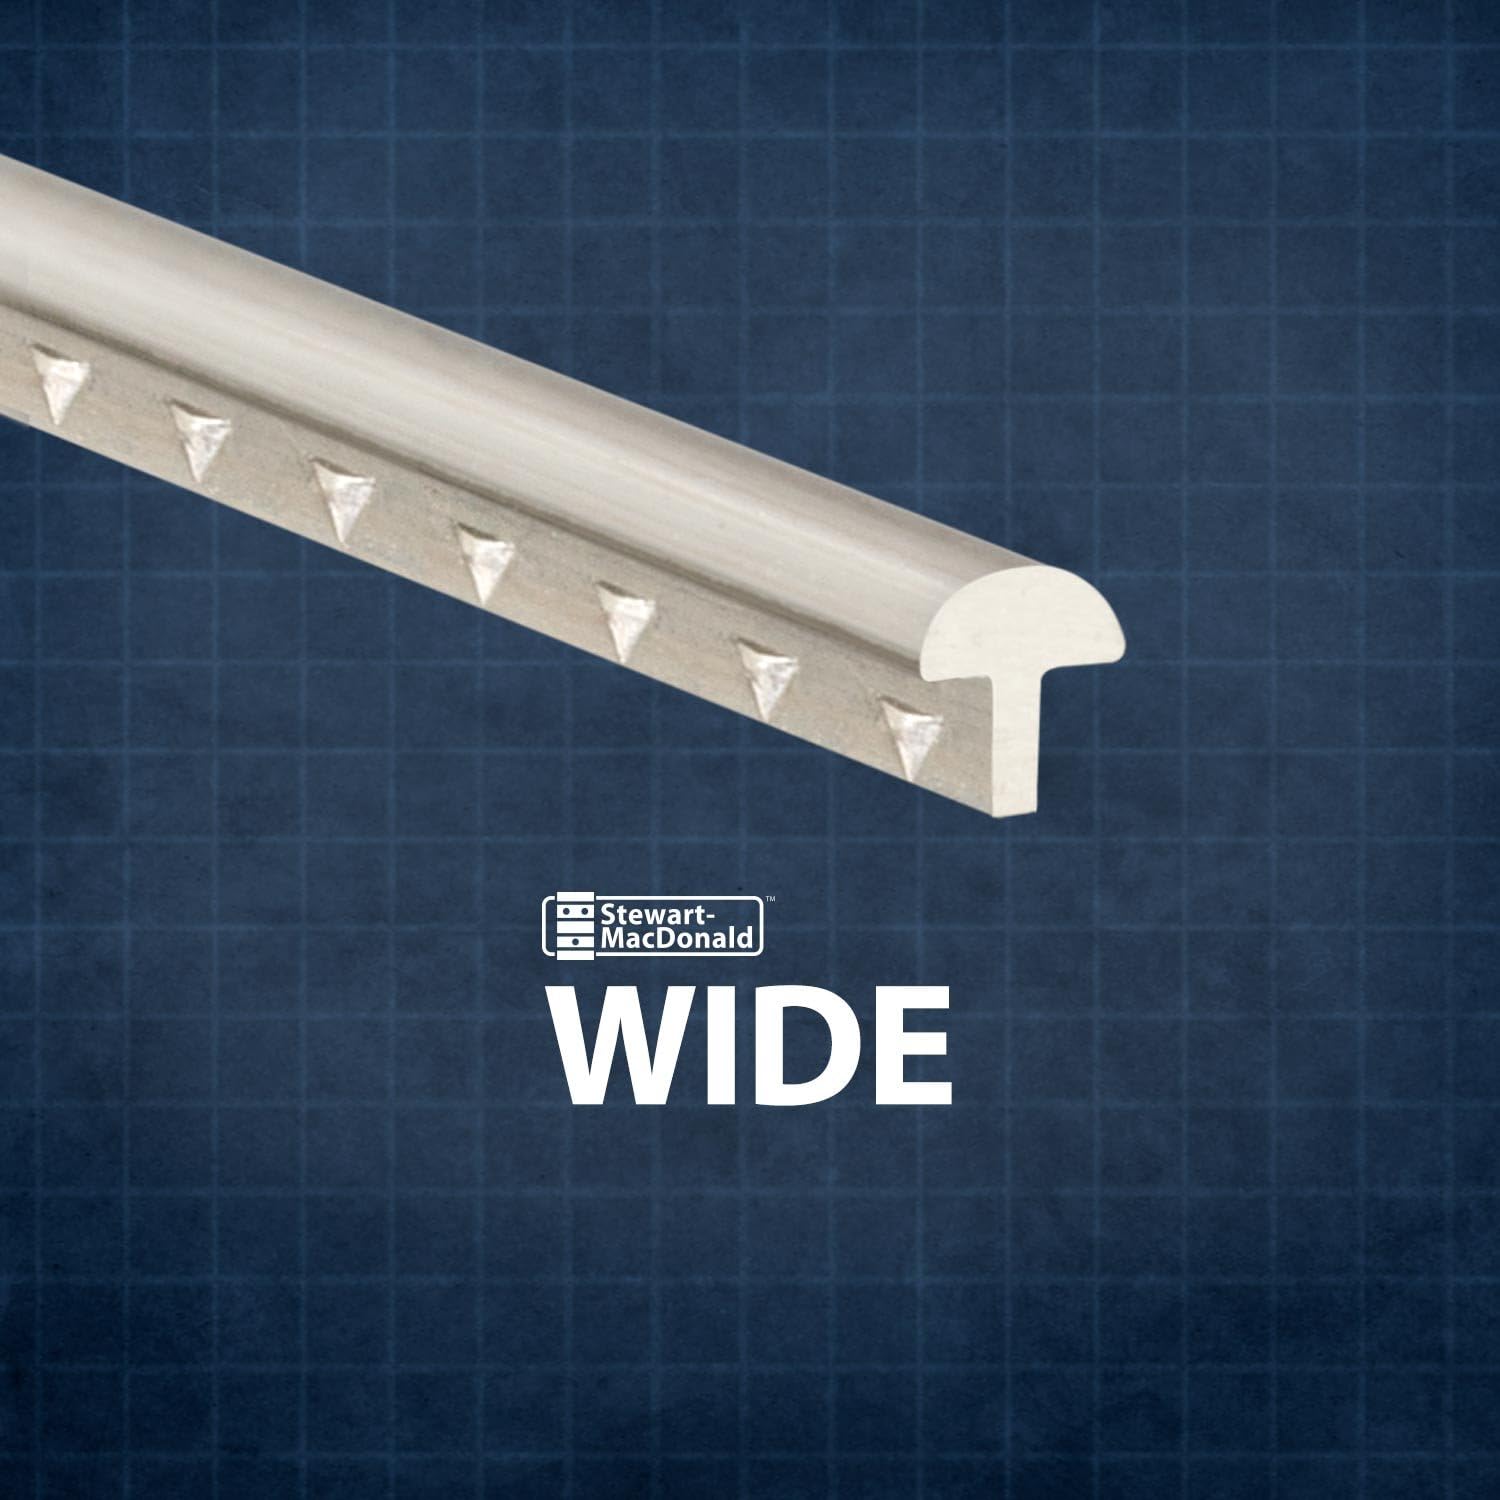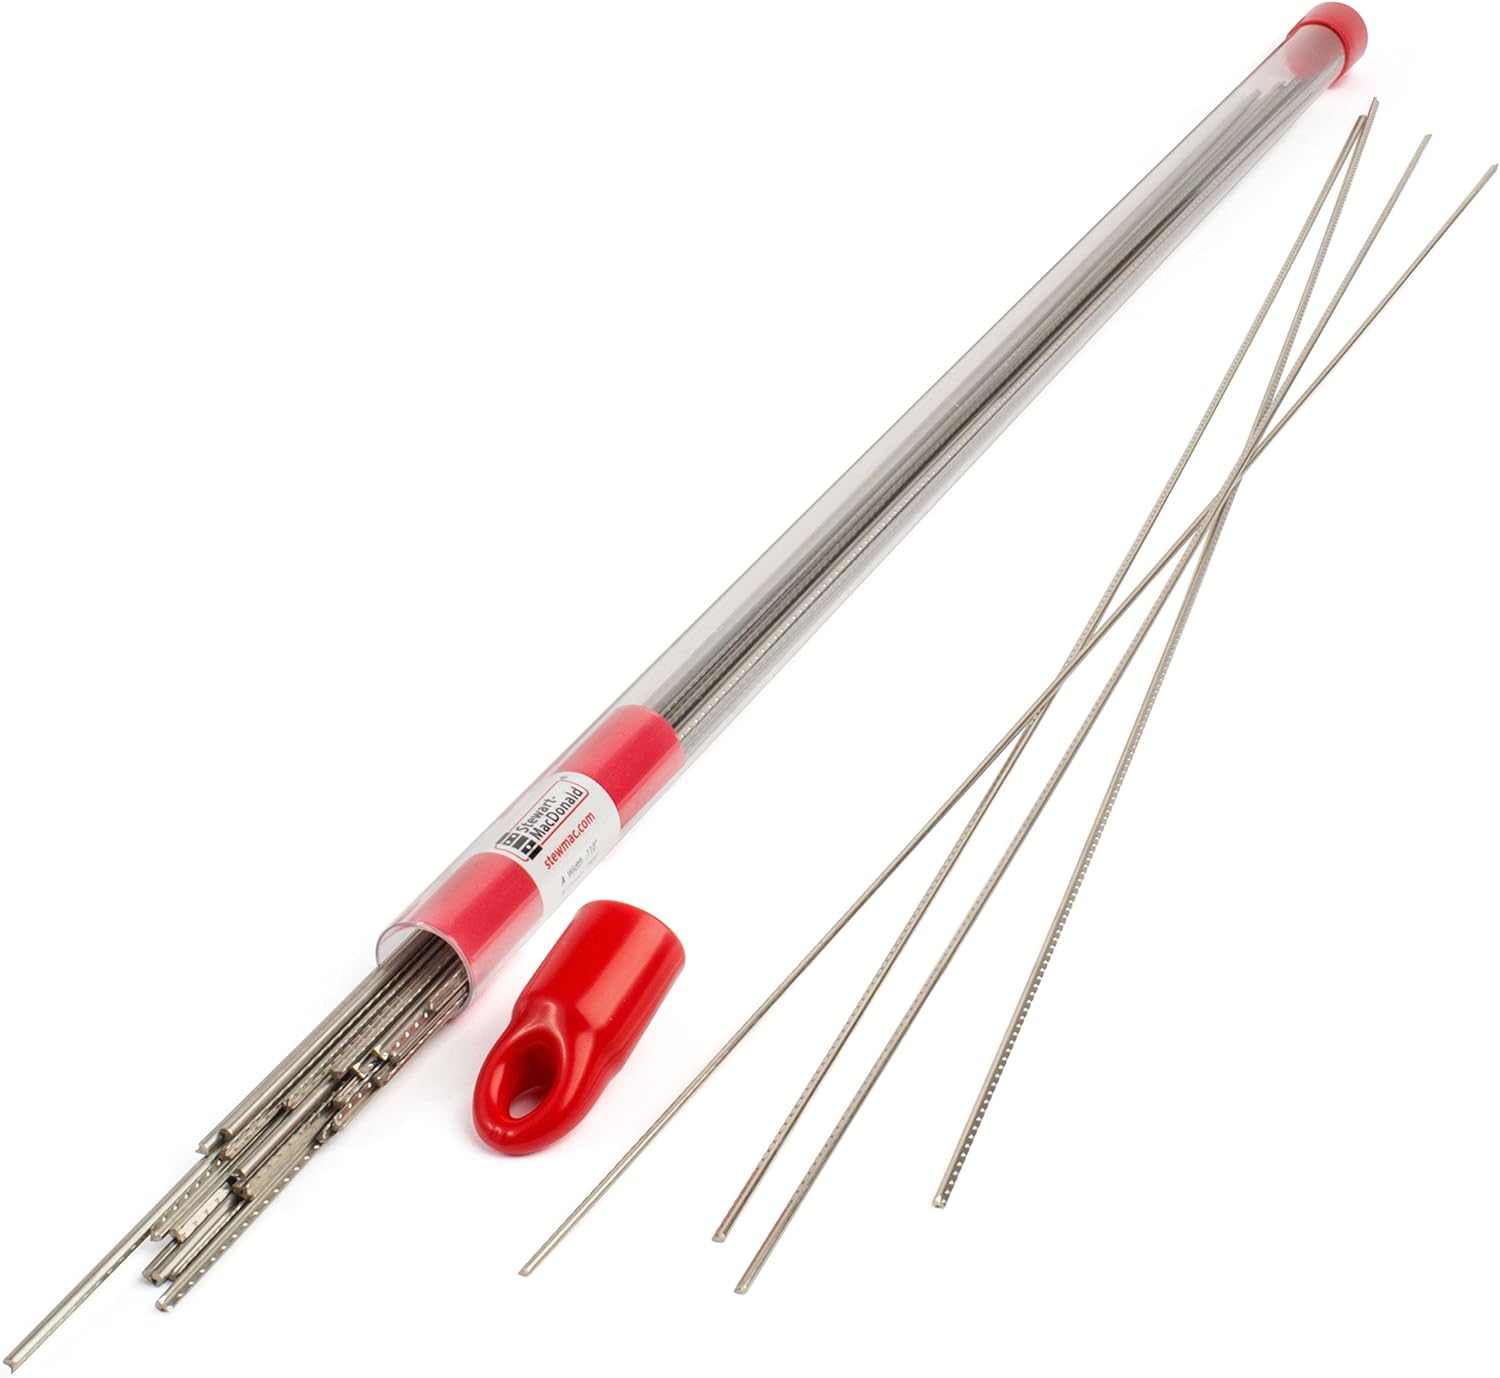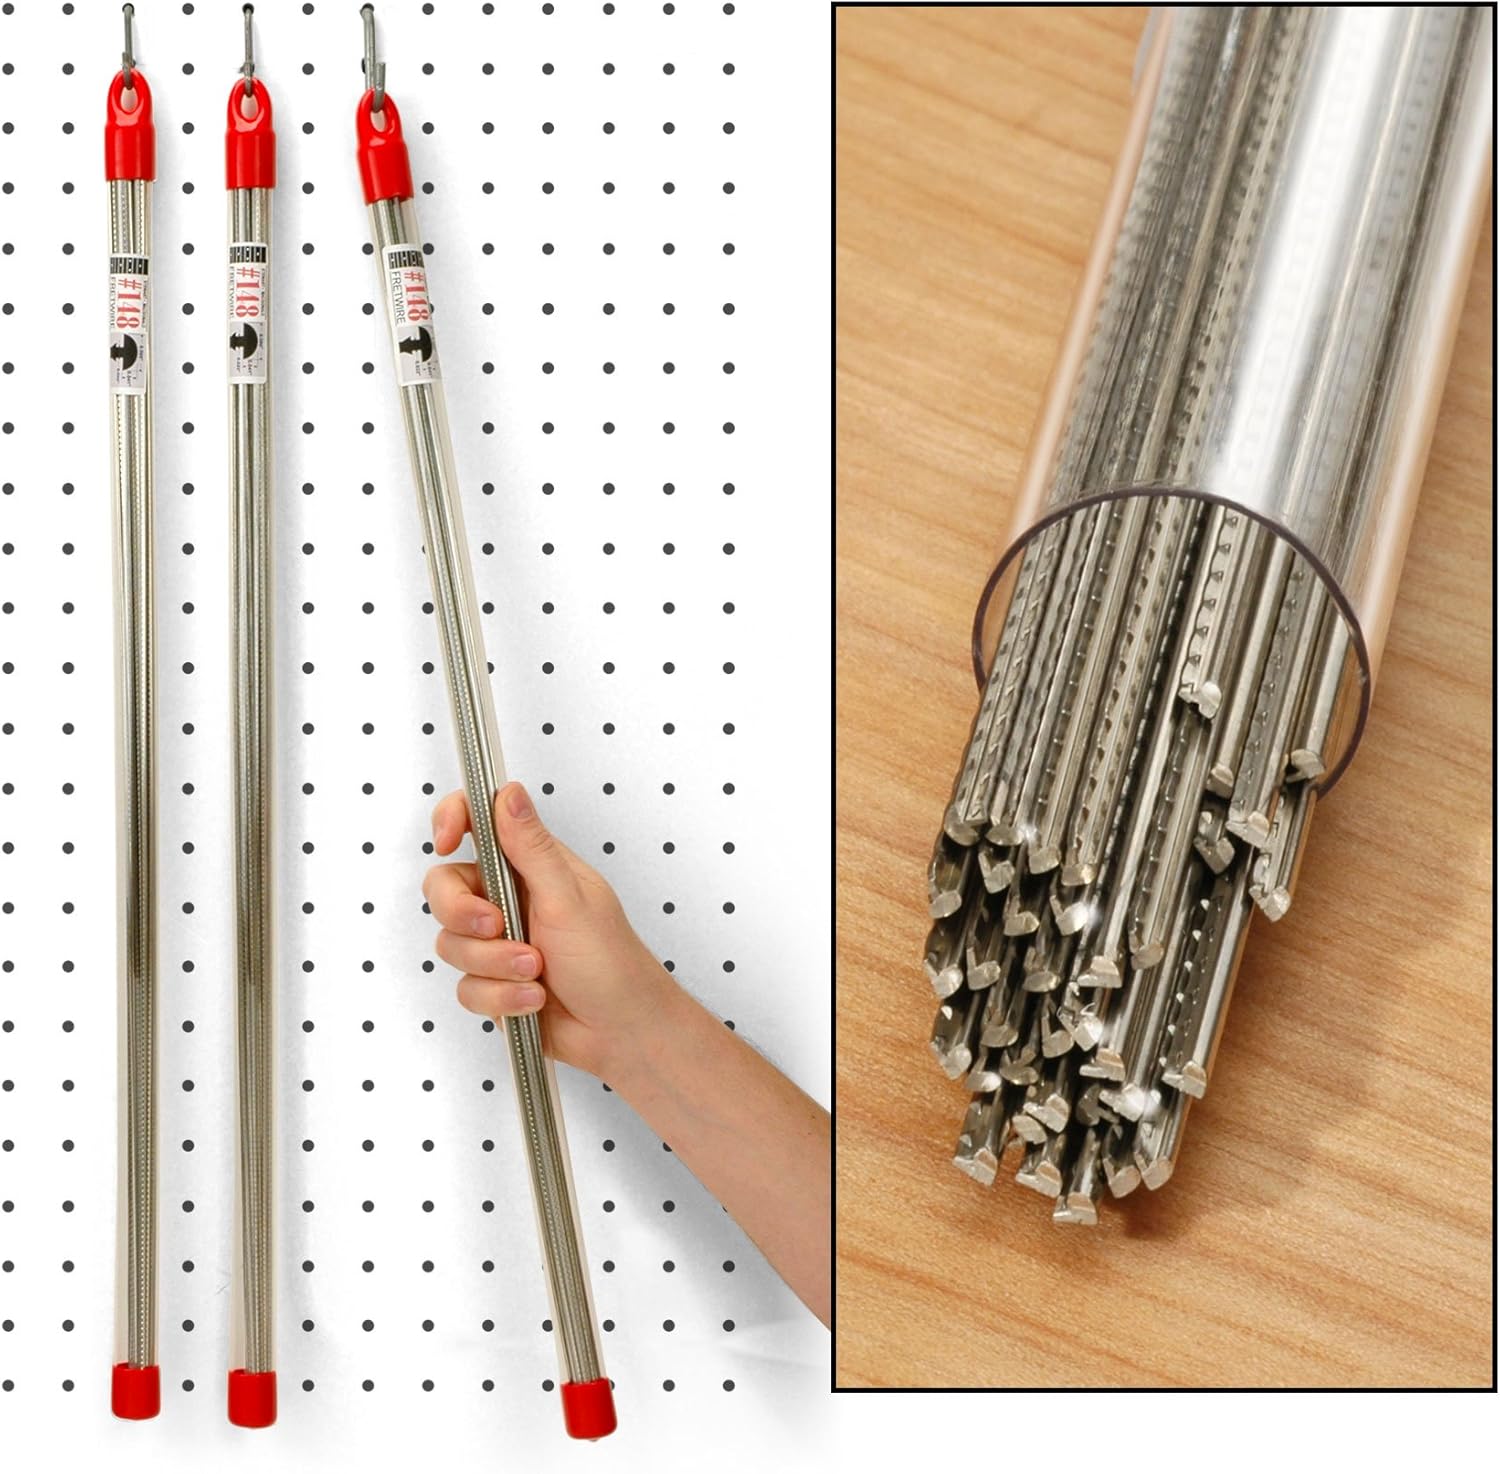
StewMac Wide Fretwire, Wide/Pyramid, 44-foot Pack (1 pound)
Category: Musical Instruments
Wide/Pyramid size fretwire for electric guitar or bass. Our Wide/Pyramid has a little extra height, and a unique pyramid profile with sloped sides. Instrument makers and repair shops rely on us for the highest quality 18% nickel-silver fretwire. StewMac Wide/Pyramid 44-foot pack comes in 2-foot long straight pieces, delivered in a clear storage tube that keep your wire organized and your workbench uncluttered. Fret Width: .110" (2.79mm) Fret Crown: .052" (1.32mm) Fret Tang Height: .074" (1.88mm) Our fretwire is sized to fit a 0.023" (0.58mm) fret slot width. Fretwire is made in a variety of crown heights. Note that after the frets are installed and leveled, they can lose from .004" to .010" in height. High fretwire has a crown height of .045" or more. It may offer more note sustain due to its slightly greater mass, and more fret dressings are possible between refrettings. Low fretwire is often useful for partial refret jobs.
Features: Unique pyramid profile for electric guitar or bass | A little extra height, and a unique profile with sloped sides | Sized to fit a 0.023" (0.58mm) fret slot width | Supplied in convenient clear storage tubes, to keep your wire organized and your workbench uncluttered